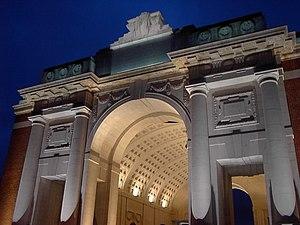
Cet article recense les arcs de triomphe construits à une époque postérieure à celle de l'Empire romain.